University of Memphis

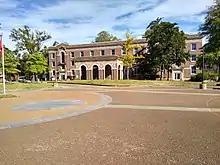
Scates Hall, the third oldest building on campus

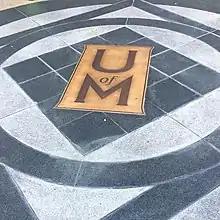
UofM "Columns" Plaque

The center of the main campus comprises buildings that made up the original campus. The first college buildings, including Scates Hall, Manning Hall, Mynders Hall, and Administration Building, were erected in the early 20th century. This section stretches from Patterson St. south to the end of the main campus at Walker Ave., with most buildings surrounding Alumni Mall and Student Plaza. The majority of the buildings of the arts and humanities departments, as well as those of the Physics and Astronomy departments of the College of Arts and Sciences, are located in the original areas of campus.